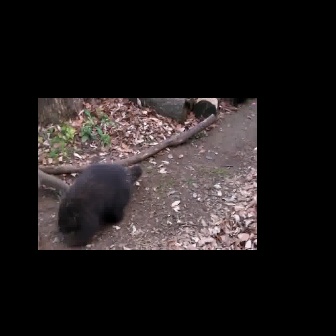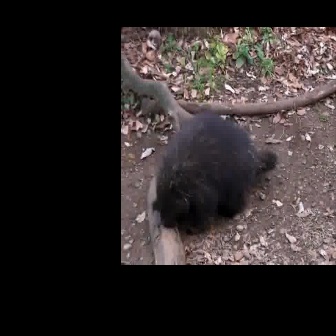
  Please identify the target specified by the bounding box [57,163,142,247] in the first image and locate it in the second image. Return the coordinates in [x_min,y_min,x_max,y_max] format.
Answer: [151,110,276,235]